Kirby's Dream Land 3

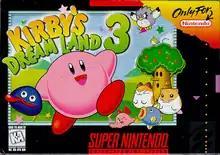
North American box art

Kirby's Dream Land 3 is a 1997 action-platform game developed by HAL Laboratory and published by Nintendo for the Super Nintendo Entertainment System. Starring Kirby, it is the fifth installment in the "Kirby" series and the third game under the "Kirby's Dream Land" name. Although the first game was largely unrelated, "Dream Land 3" features many similar characters to "Dream Land 2". "Dream Land 3" was followed by "" in 2000.